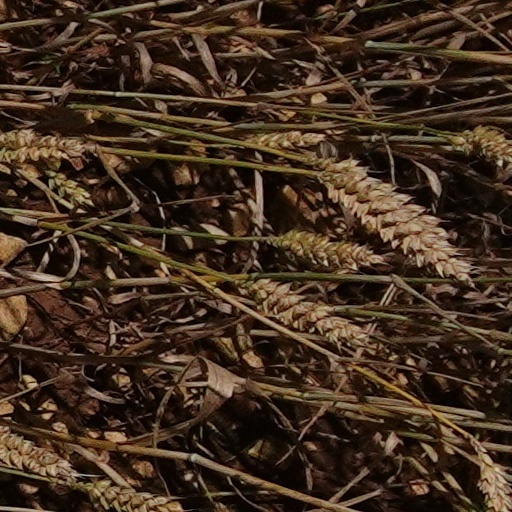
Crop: wheat